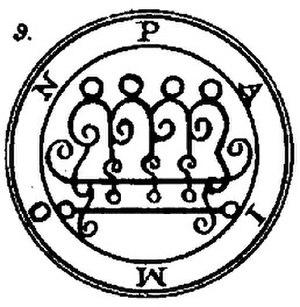
Le sceau de Paimon